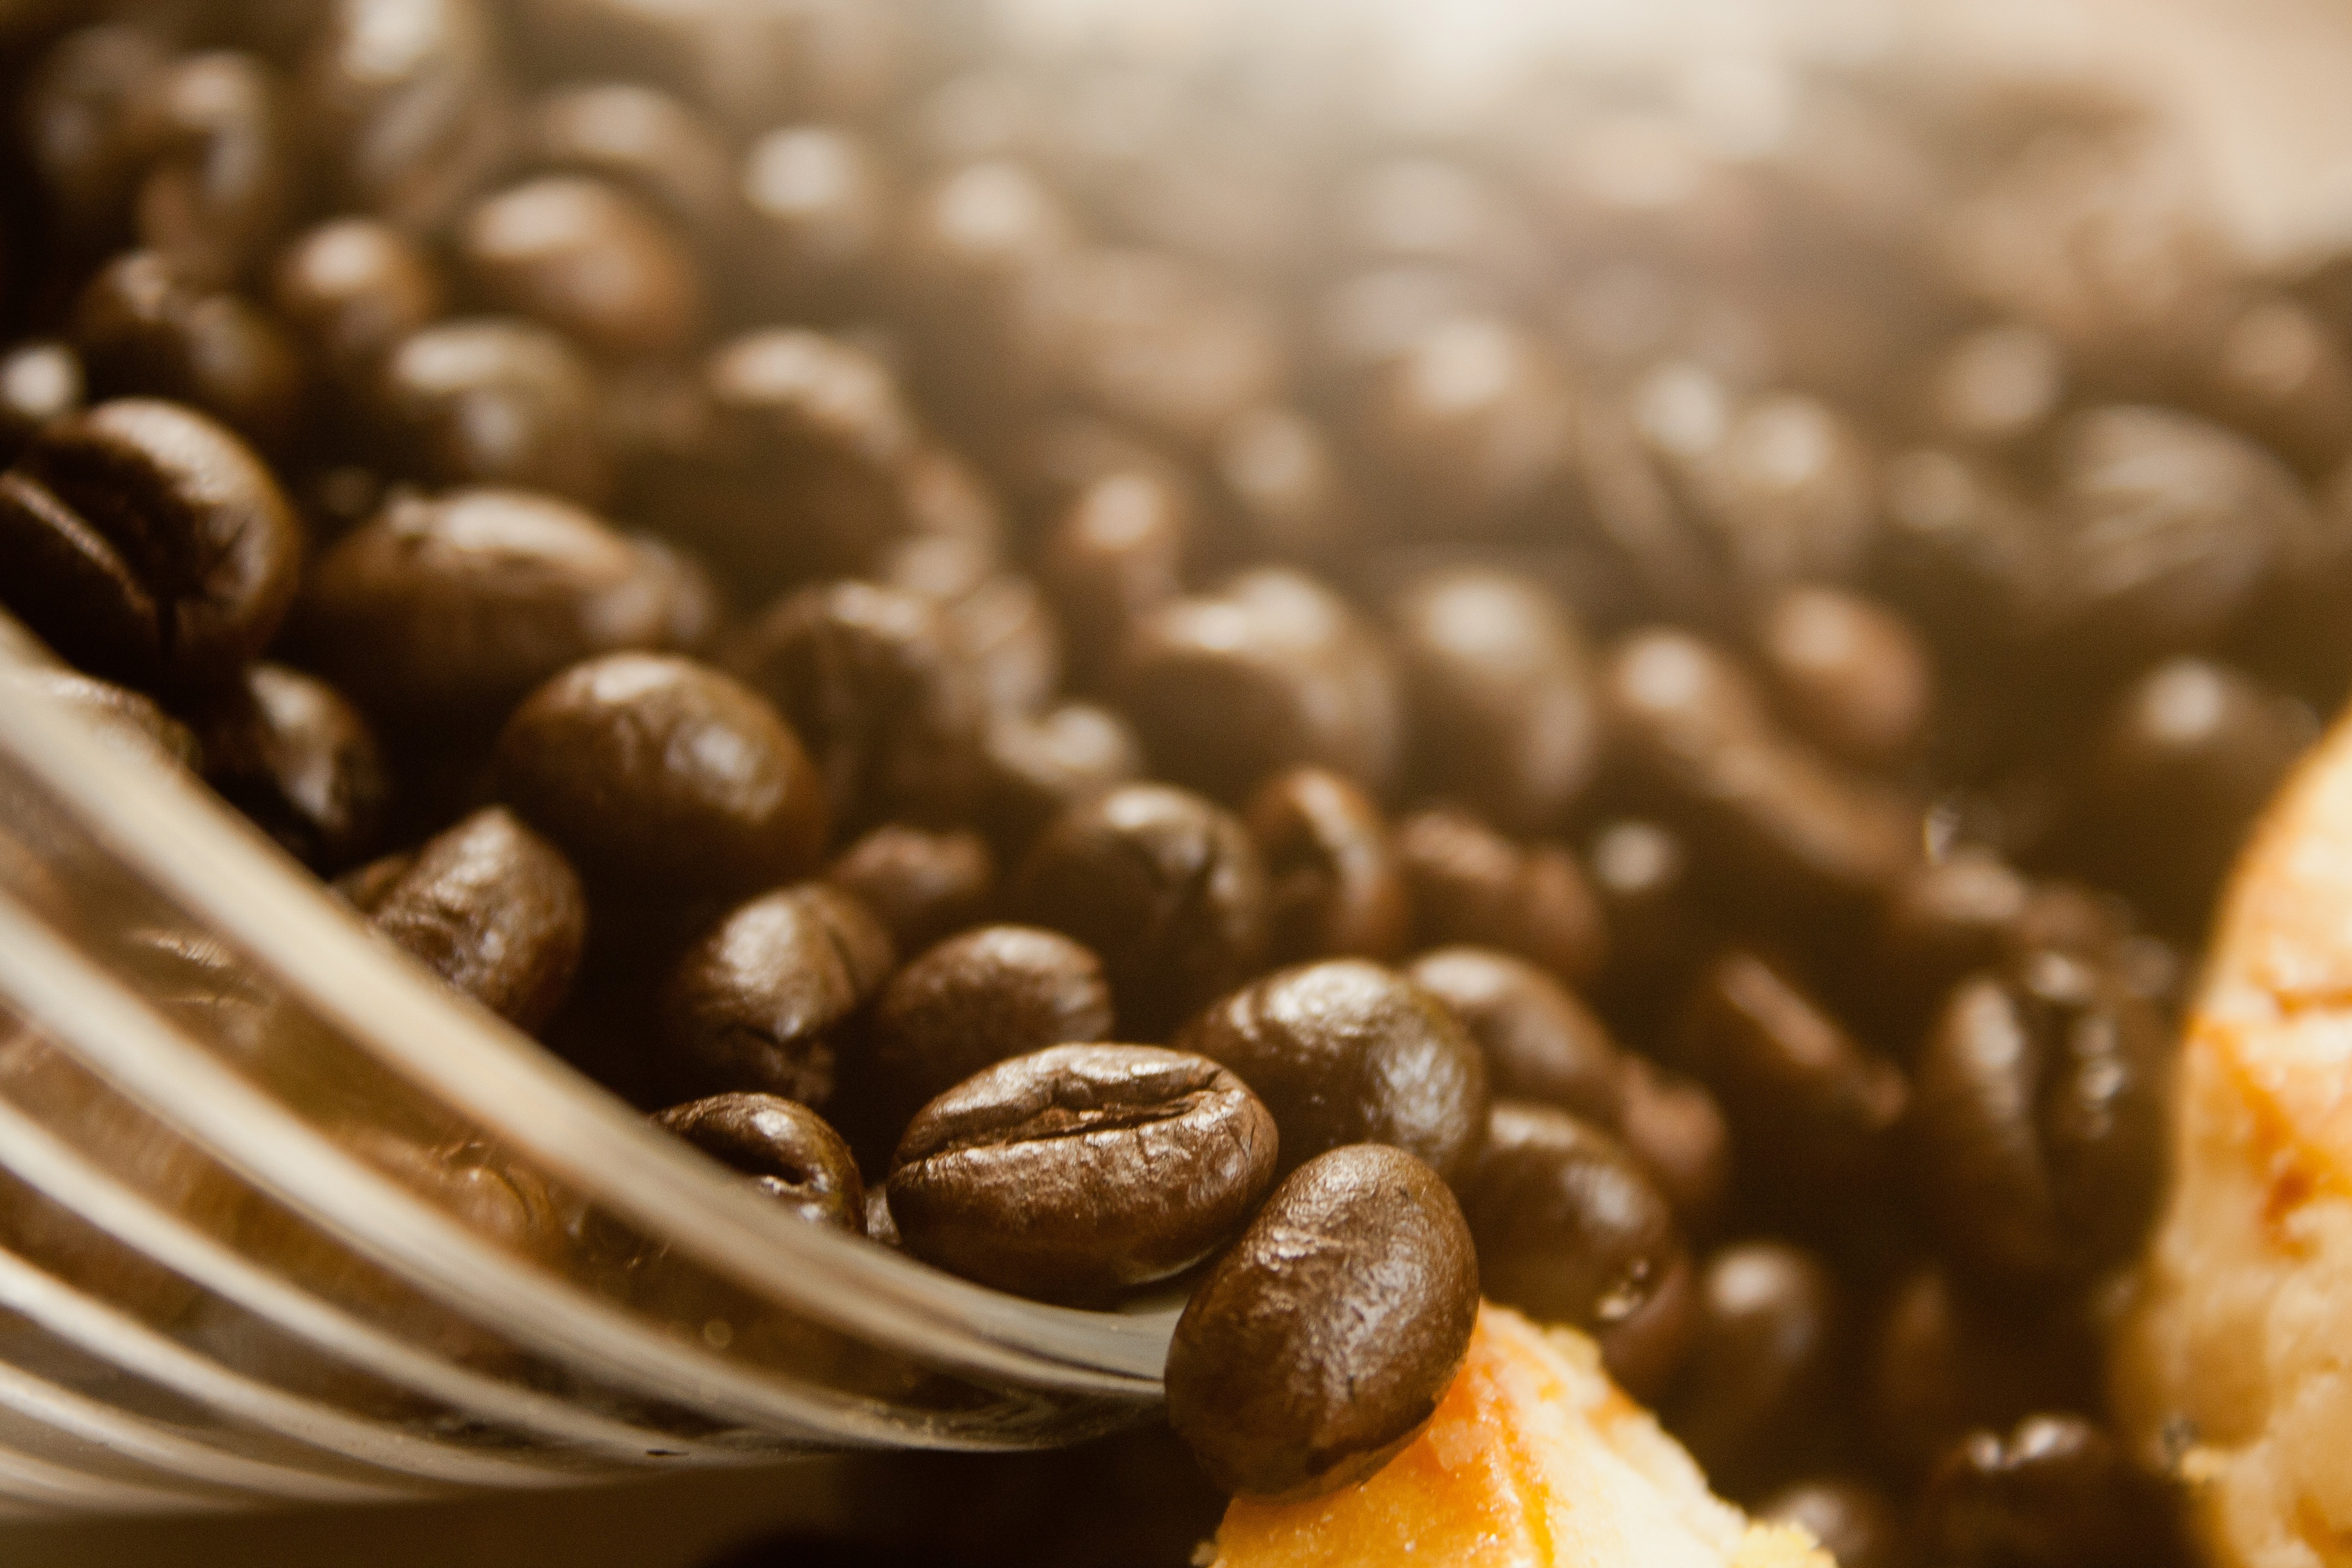
cafe, coffee, morning, aroma, cappuccino, bowl, food, produce, brown, drink, espresso, close up, caffeine, beans, aromatic, mocha, macro photography, flavor, roasted, coffee beans, flavoring